Alienator

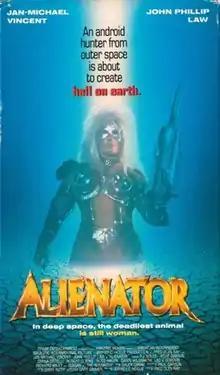
Home media cover

Alienator is a 1990 science fiction film directed by Fred Olen Ray, produced by Jeffrey C. Hogue, and starring Jan-Michael Vincent.